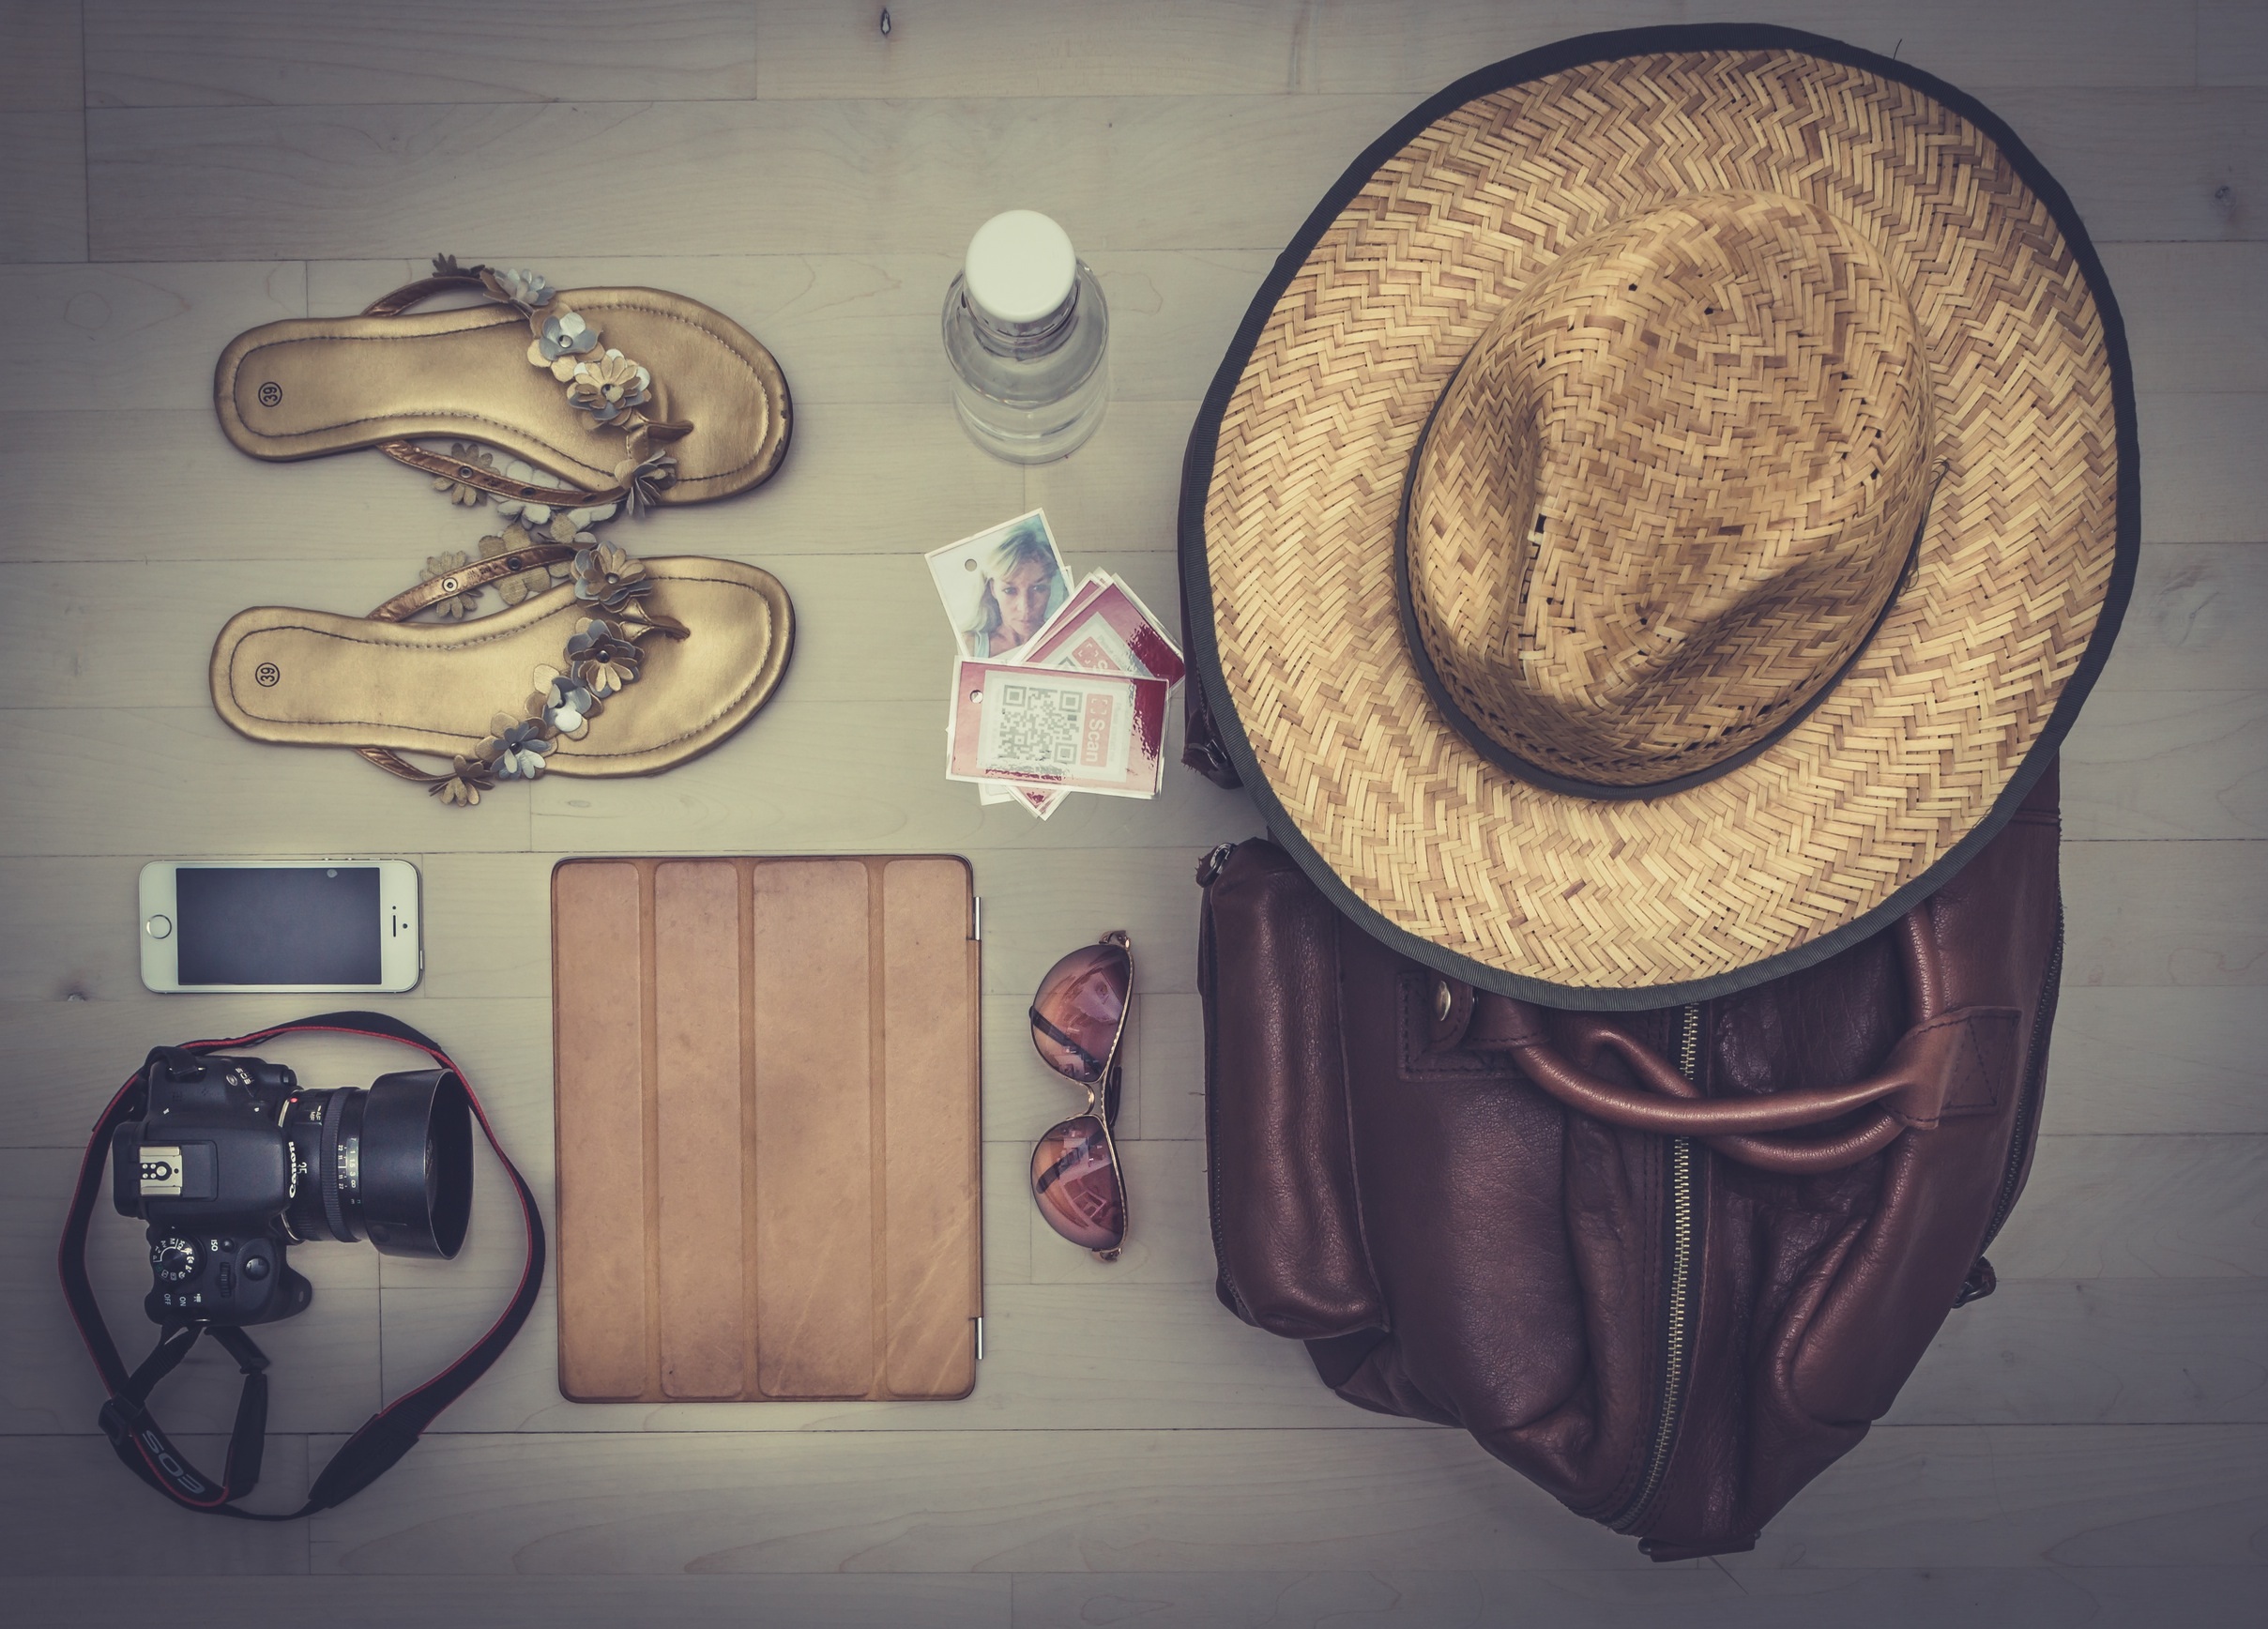
iphone, mobile, wood, ipad, technology, camera, dslr, lens, bottle, clothing, straw hat, art, sketch, drawing, design, sandals, sunglasses, case, leather bag, organ, carving, shape, cell, flip flops